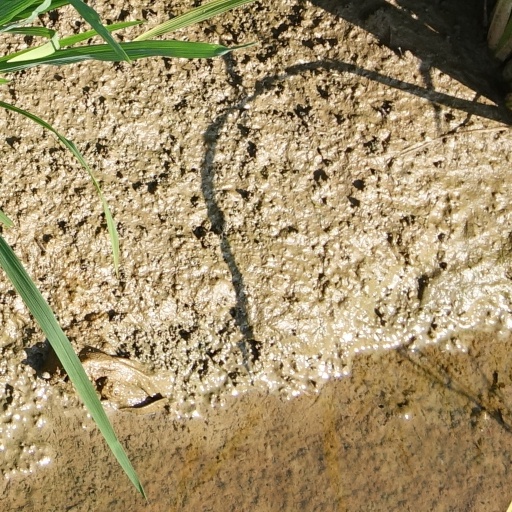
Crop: rice